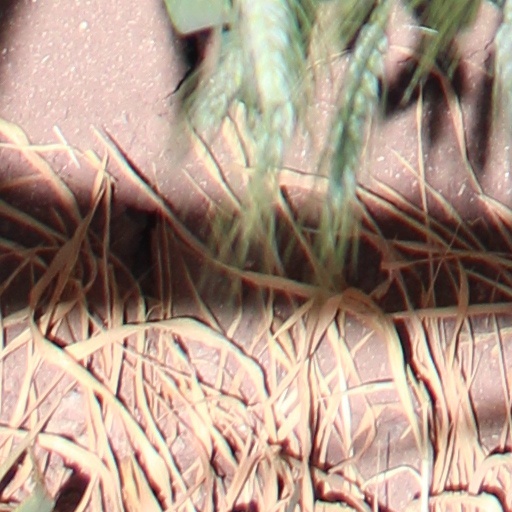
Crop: wheat